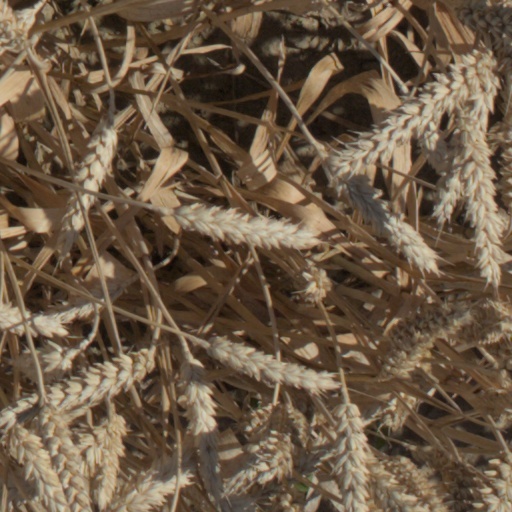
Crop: wheat